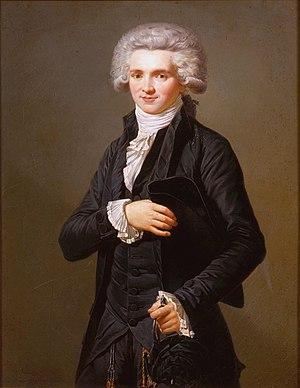
Portrait de Maximilien Robespierre en habit de député du Tiers Etat]]
Les Visiteurs : La Révolution est un film franco-tchéco-belge réalisé par Jean-Marie Poiré sorti en 2016.
Pierre-Roch Vigneron est un graveur et un peintre français né à Vosnon le 16 août 1789 et mort à Paris le 12 octobre 1872.
Adélaïde Labille-Guiard, dite aussi Adélaïde Labille des Vertus, née le 11 avril 1749 à Paris, où elle est morte le 24 avril 1803, est une artiste peintre, miniaturiste et pastelliste française.